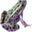
Label: frog